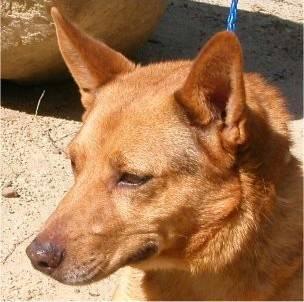
dog